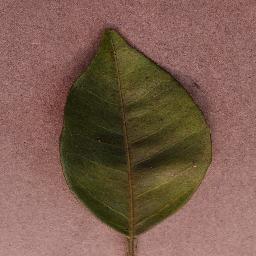
Label: Orange___Haunglongbing_(Citrus_greening)